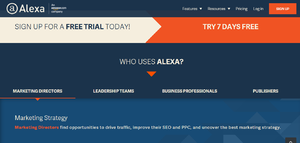
Alexa Internet est une entreprise basée à San Francisco, fondée en avril 1996. Elle appartient au groupe Amazon. Son site web est principalement connu pour fournir des statistiques sur le trafic du Web mondial.